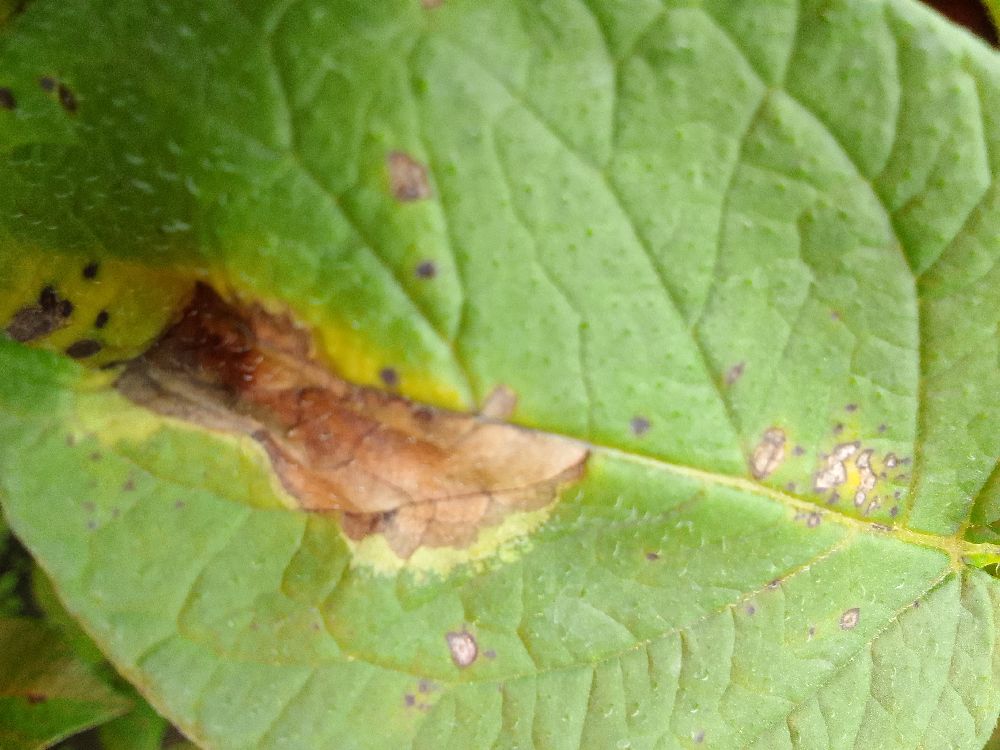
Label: Late blight